Irish Naval Service

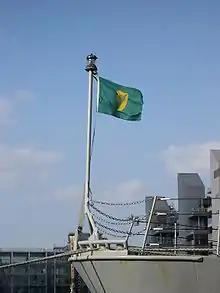
The Irish naval jack flying from the bow of LÉ "Aoife" while docked in Dublin

The Naval Service Diving Section (NSDS) (Irish: Rannóg Tumadóireachta na Seirbháse Cabhlaigh), formally part of NOC's shore operations section, is a specialist unit of the Irish Naval Service, a branch of the Defence Forces, the military of Ireland. The Naval Service Diving Section specialises in underwater diving tasks for the Naval Service, and since its formation in 1964 has become Ireland's most advanced diving team, aiding other state agencies in various specialist roles.